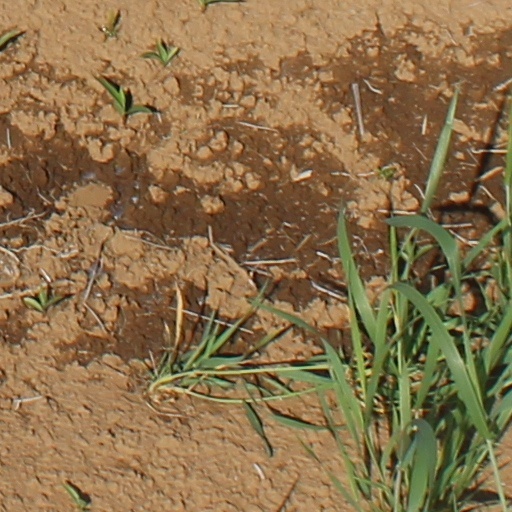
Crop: wheat